Noordhollandsch Kanaal

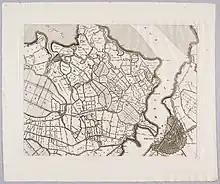
1745 situation just north of Amsterdam

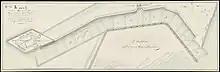
The first lock at Nieuwdiep in 1818

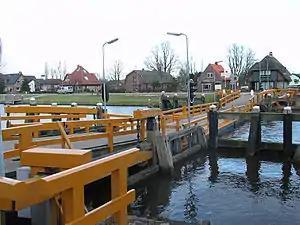
Raft bridge at Koedijk

The government then decided to construct a canal from Amsterdam to Nieuwediep, and ordered Jan Blanken to make a design. Blanken proposed a canal from Tolhuis, on the north shore of the IJ across Amsterdam, towards Nieuwediep. On the south shore, a dyke would have to be made in the IJ from Het Blauwhoofd in the northwest of the city, to Zeeburg in the east. This would create a large wet dock in the north of Amsterdam. Amsterdam and its Chamber of Commerce did not like this plan, because they feared that at least part of their trade would move to Nieuwediep. They also did not like the dyke, because they thought it would cause delays for smaller vessels. In the end the city agreed, but on condition that the dyke would only be made after the canal was ready. The city would contribute 1,000,000 guilders to the canal, and the state would contribute 300,000 guilders to dredging in front of the city.